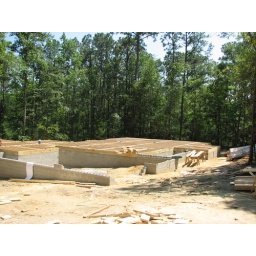
The hole in the wall is the access ramp to the garage so the dump trucks with the fill can get into the garage.